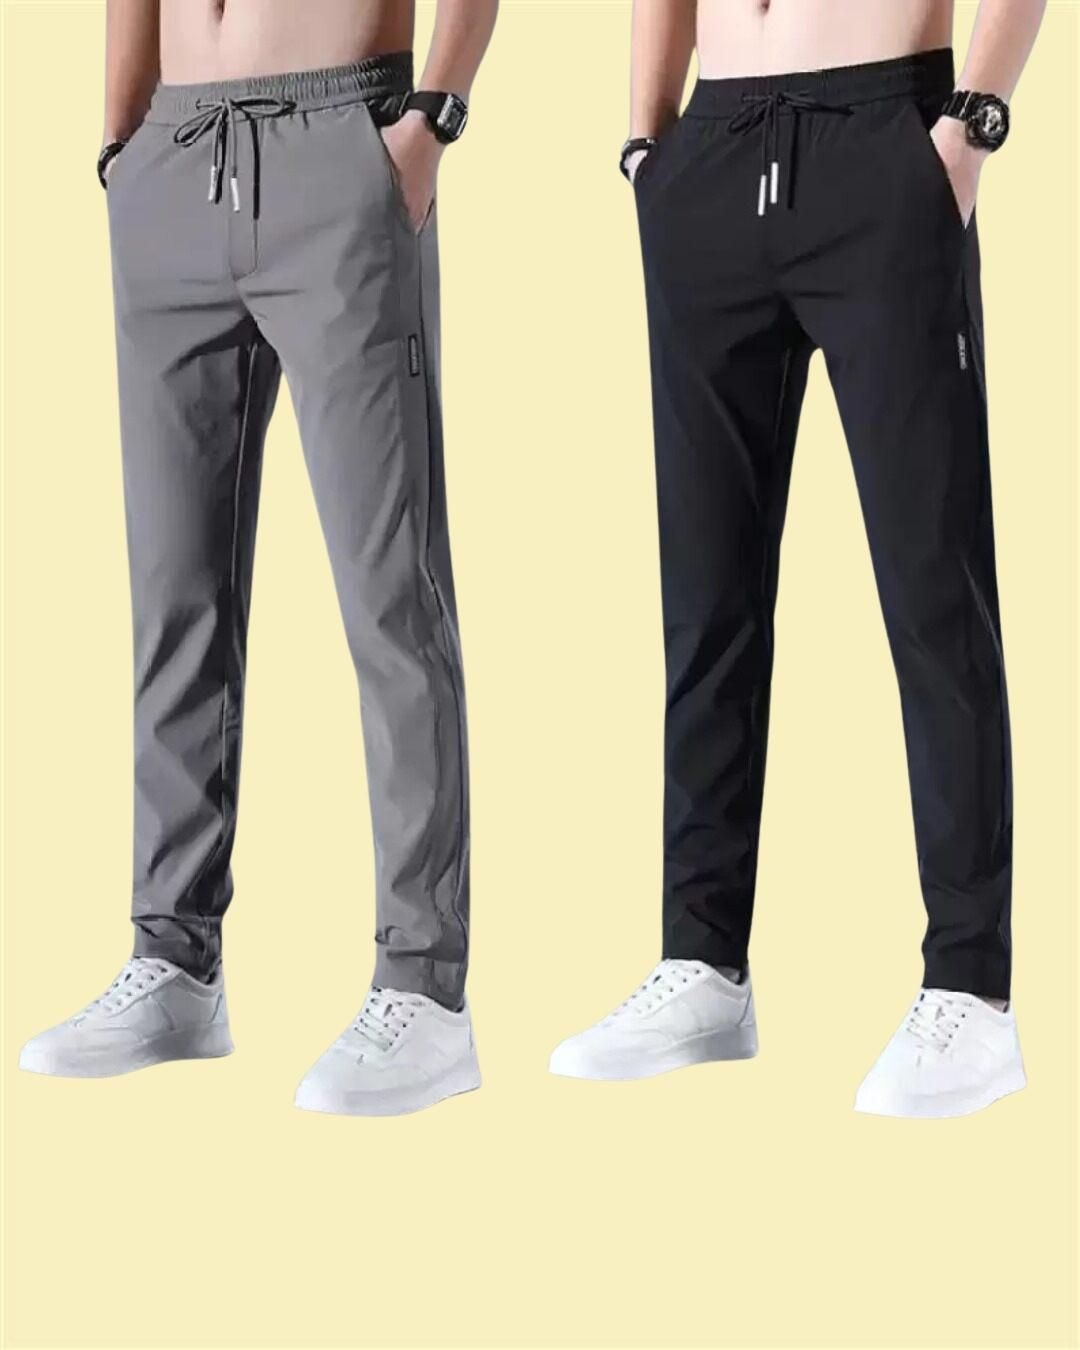
Combo of Men's NS Lycra Track Pants
Product Name: Combo of Men's NS Lycra Track Pants Package Contains: It has 2 Trackpants Fabric: Lycra Color: Multicolor Pattern: Solid Fit: Regular Bottom Type: Track Pants Closure: Draw-String Occasion: Casual Combo: Pack of 2 Ideal For: Men Weight: 400
Brand: v7zyd1-rz
Category: Apparel & Accessories > Clothing > Activewear > Activewear Pants > Track Pants